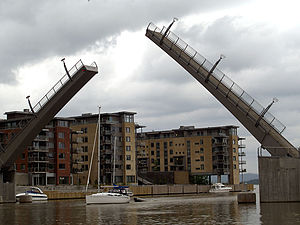
Byfjorden (Tønsberg)
Byfjorden er en fjord i Tønsberg kommune i Vestfold og Telemark fylke i Norge. Den er den inderste del af Tønsbergfjorden, som igen er en sidefjord i Oslofjorden, og går mellem Kanalen i Tønsberg, Tønsberghus og Jarlsberg travbane. Inderst i fjorden ligger Ilene vådområde og naturreservat, etableret i 1985. Ved kanalen ligger Kanalbroen, en vippebro for biltrafik åbnet 1957, og i Ollebukta er der lystbådehavn. Mellem restauranterne, mediehuset og gæstehavnen på kajen i byen og Kaldnes på Nøtterøy-sida, går Kaldnes bro, en gangbro som åbnede i 2005. På området efter Kaldnes Mekaniske Verksted, et skibsværft i drift fra 1899 til 1984, er der høje bygninger med boliger.